Huntsville, Ontario

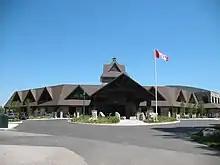
Canada Summit Centre

Huntsville is accessible through a variety of roadways, including Highway 60, Highway 11, and Muskoka (Regional) Road 3. Buses to and from Toronto come into the city daily.